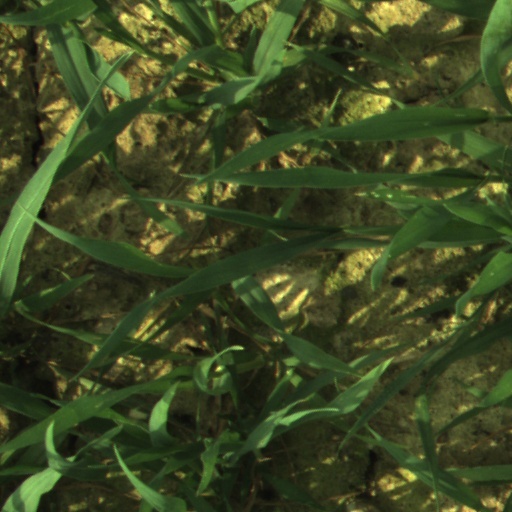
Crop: wheat